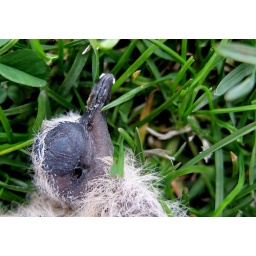
A dead baby bird in my yard at my house in Mattoon, Illinois on April 12, 2009. (Jay Grabiec)